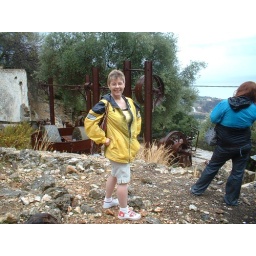
Taken on the roof of the Doctor's house @ Old Skala. Again taken in a short interlude between heavy showers.